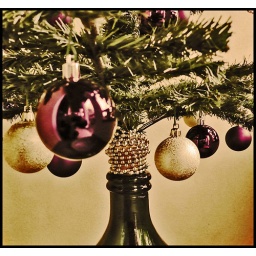
Christmas tree in a bottle